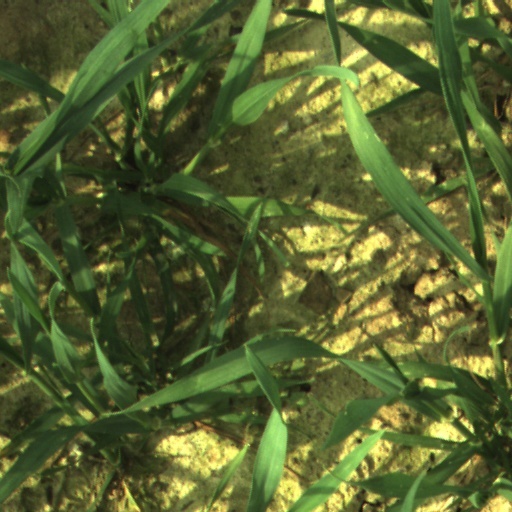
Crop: wheat